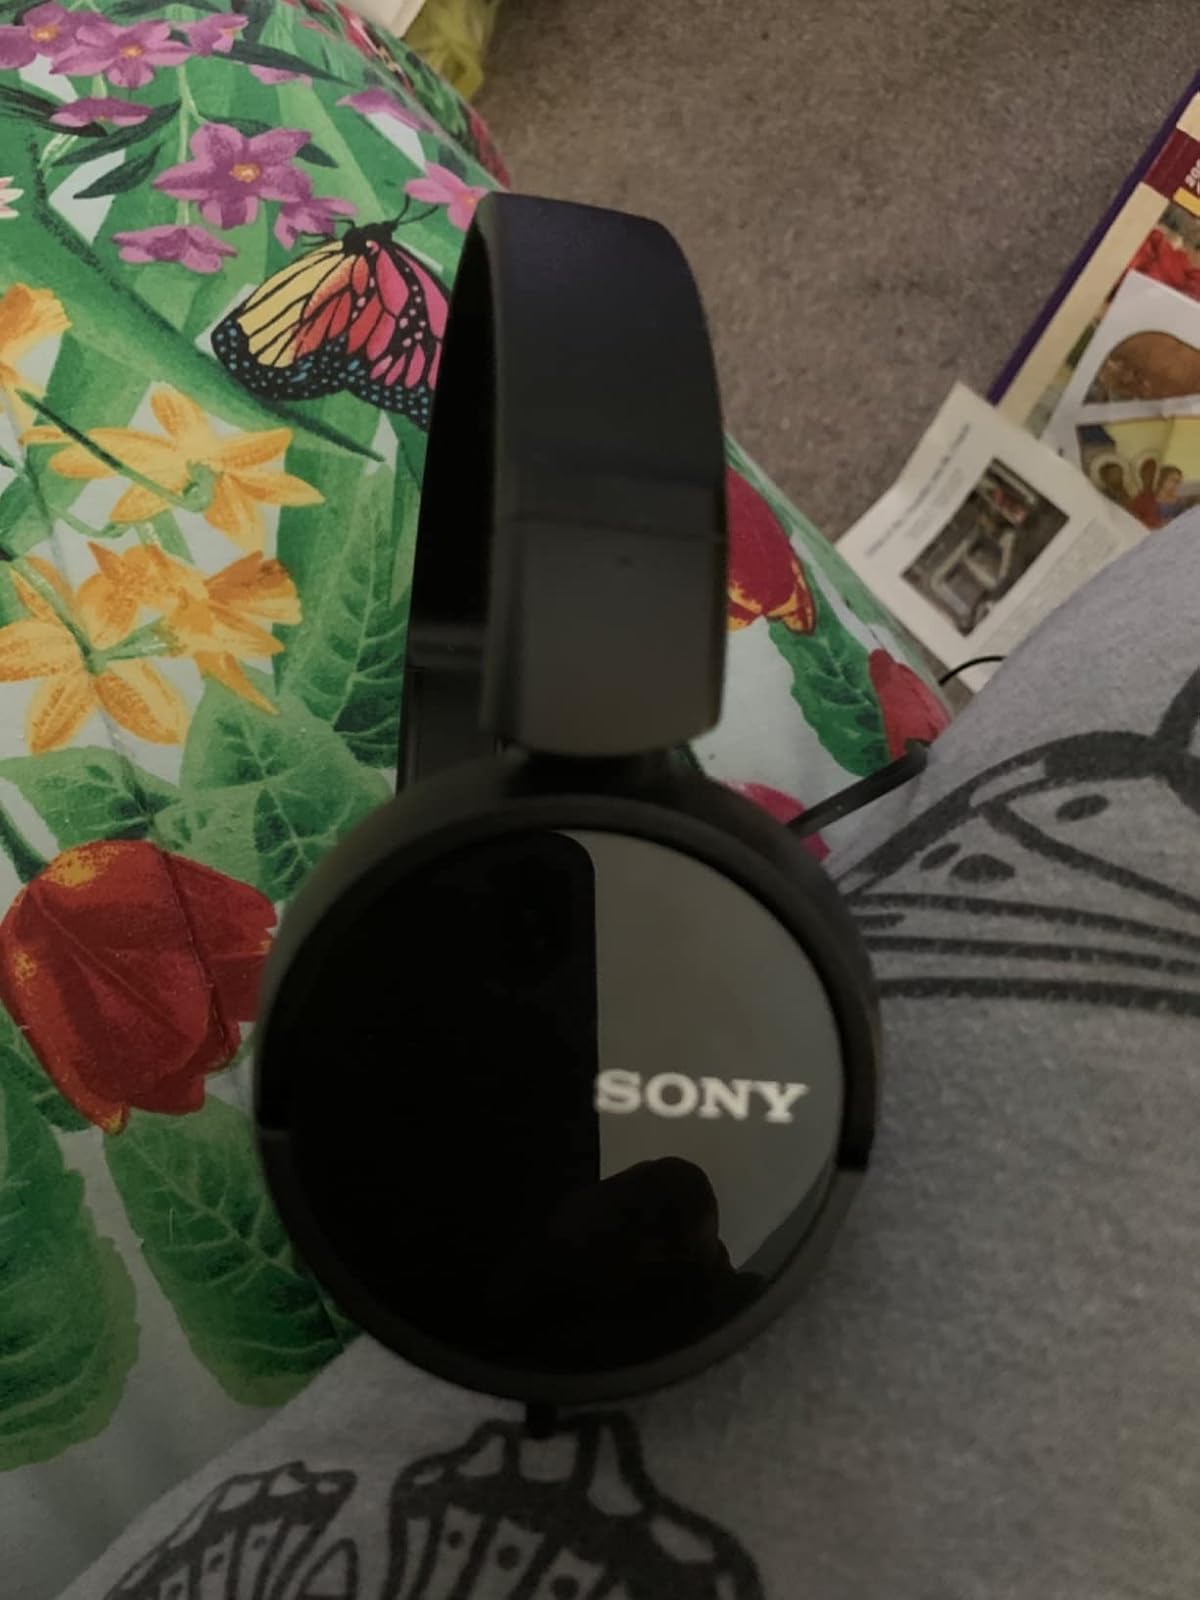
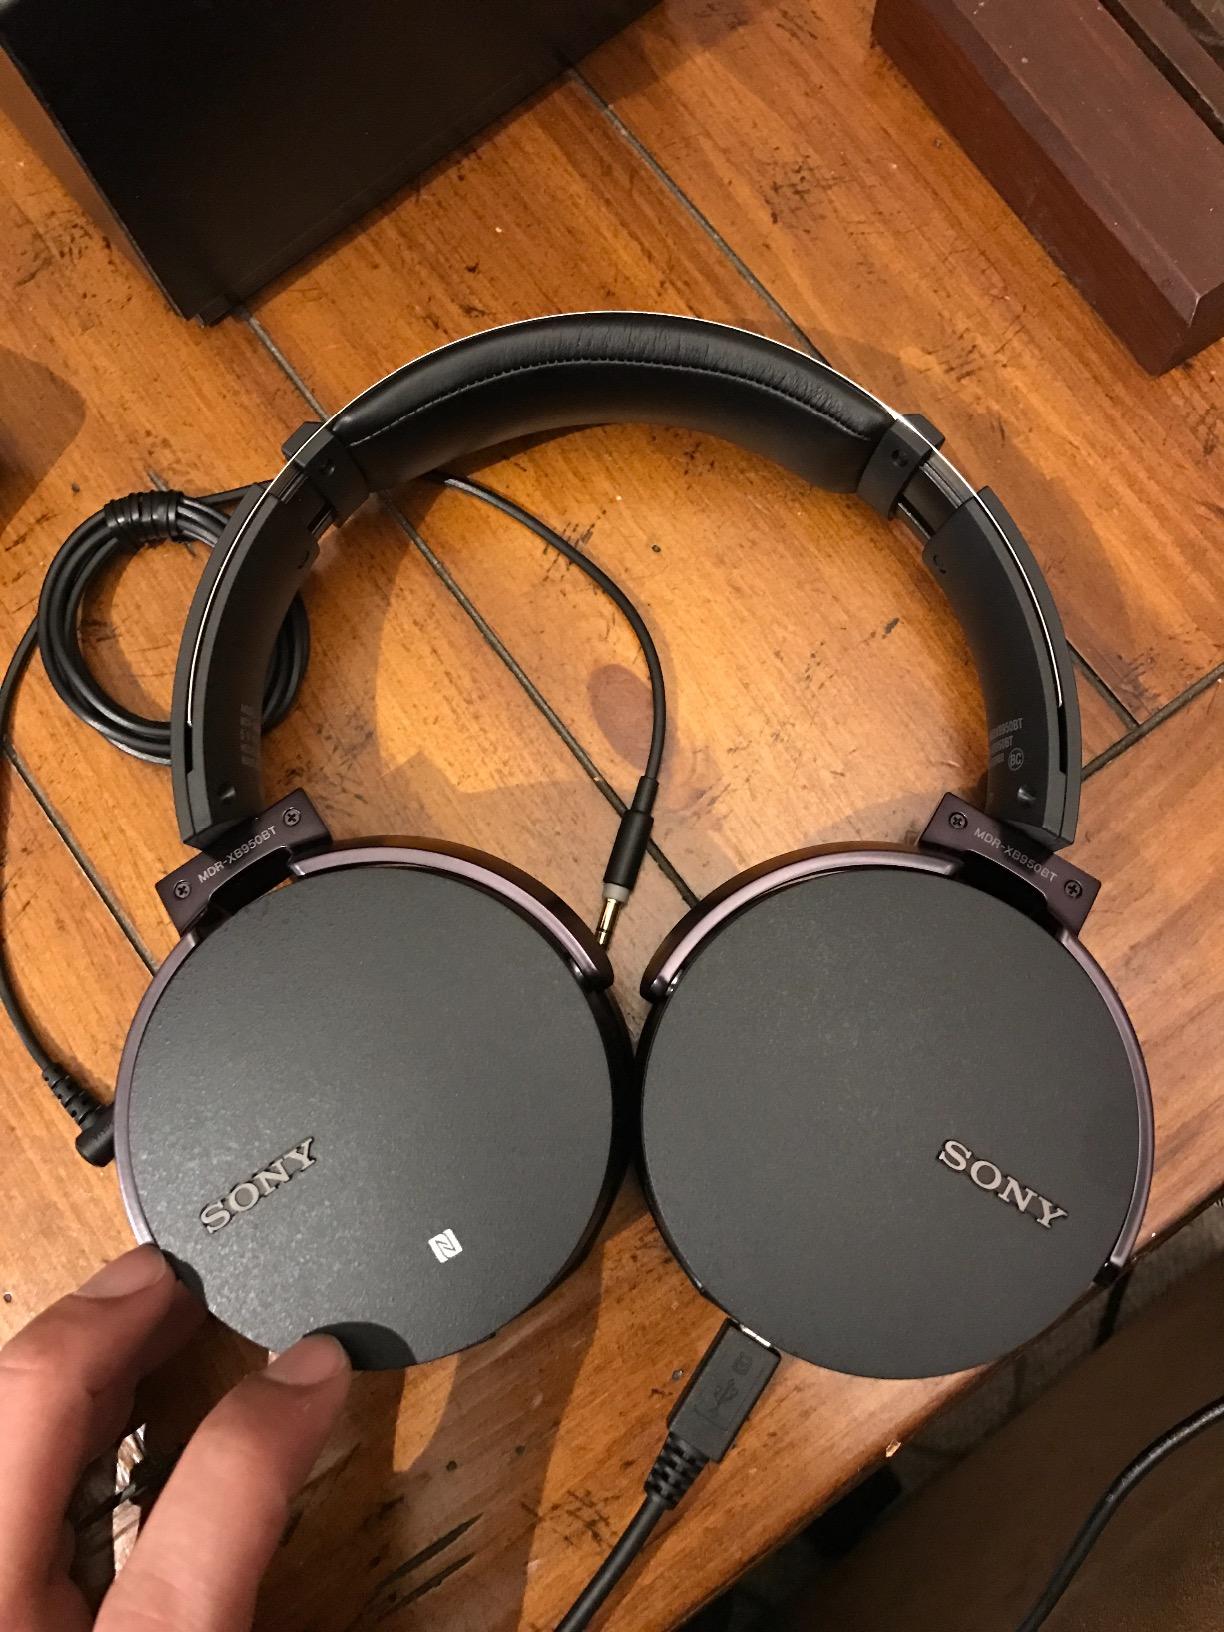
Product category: headphones
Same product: no